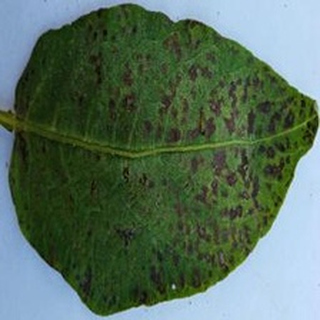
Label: potato_early_blight